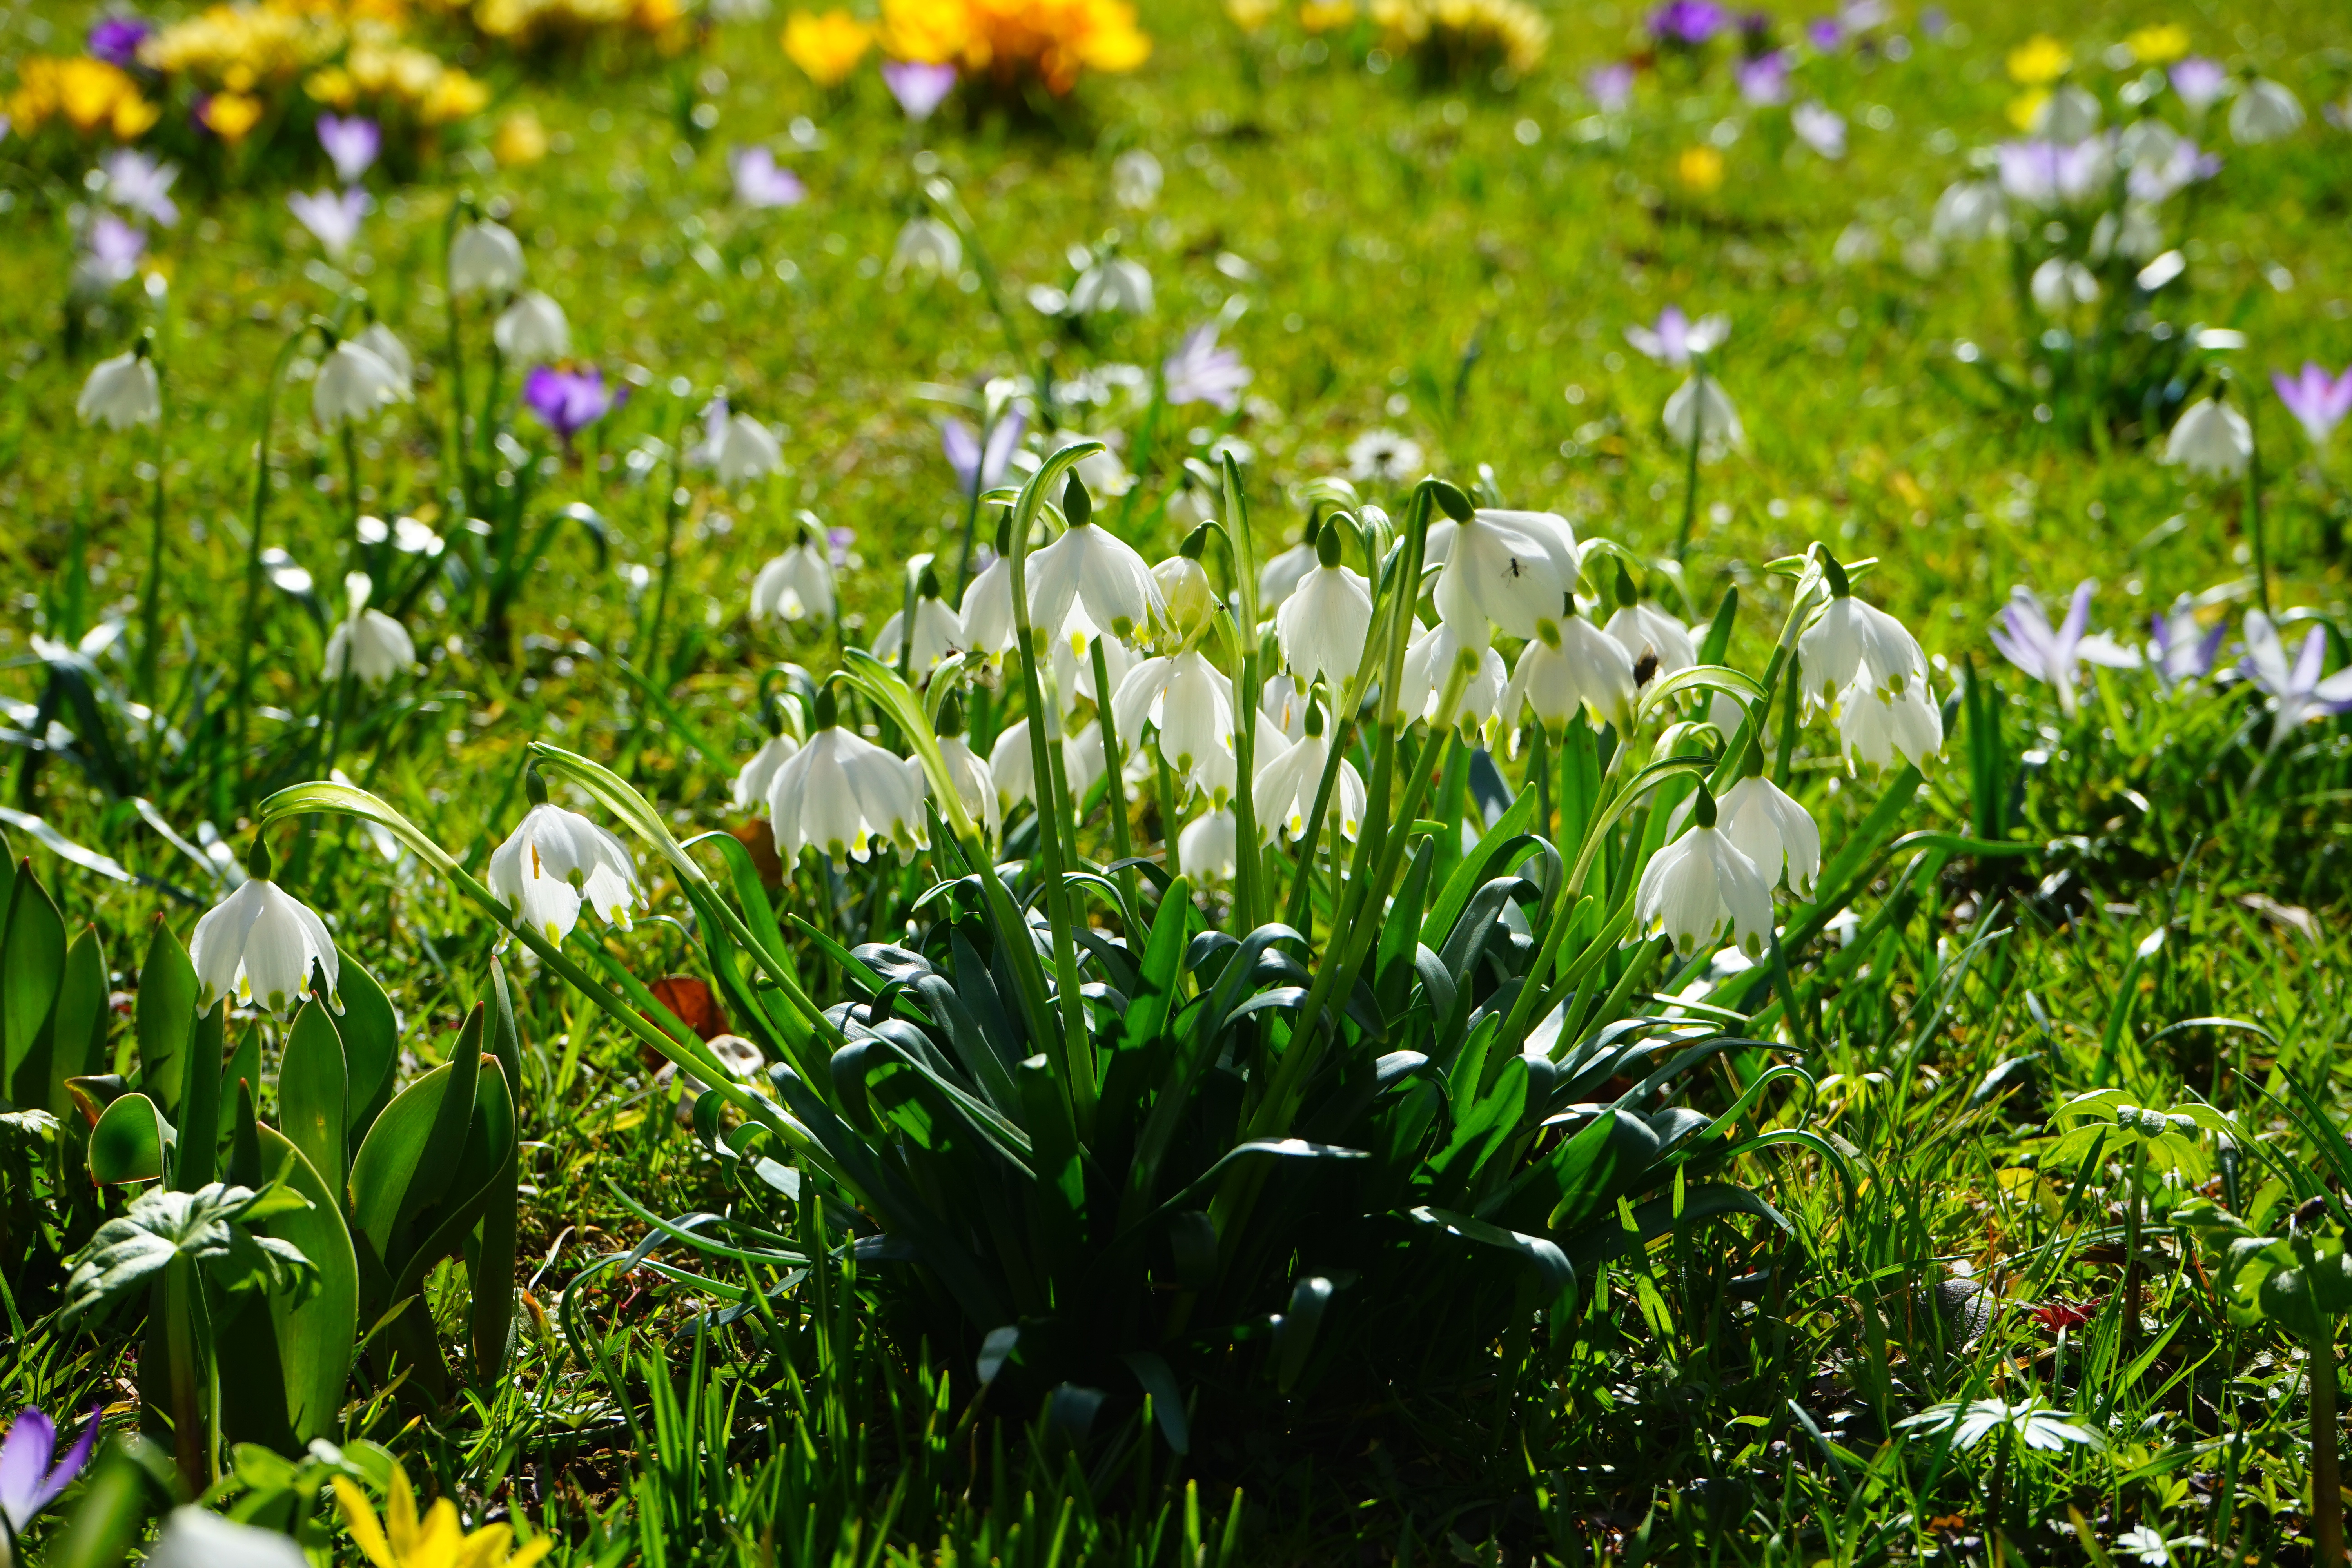
grass, plant, field, lawn, meadow, flower, bloom, idyllic, spring, green, macro, botany, garden, close, flora, snowflake, wildflower, flowers, detail, habitat, spring flower, calyx, flowering plant, leucojum, amaryllis plant, amaryllidaceae, fruehlingsknotenblume, great snowdrops, natural environment, grass family, land plant, spring knotenblume, maerzgloeckchen, leucojum vernum